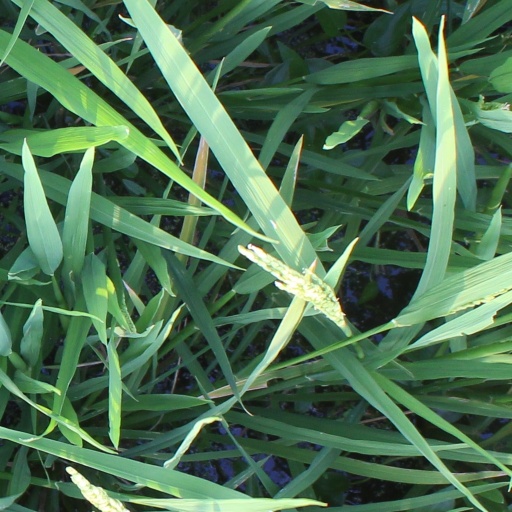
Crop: rice